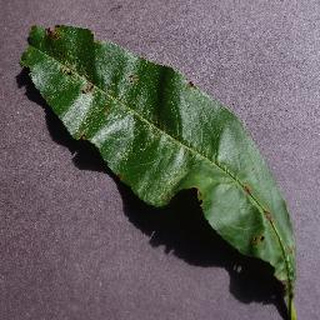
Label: peach_bacterial_spot